Martin Hoban House

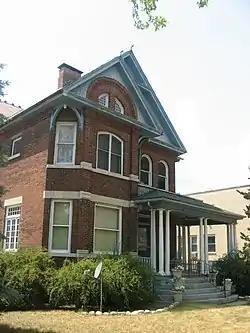
Martin Hoban House, July 2012

Martin Hoban House is a historic home located at South Bend, St. Joseph County, Indiana. It was built in 1896, and is a -story, irregular plan, Queen Anne style brick dwelling. It has a cross-gable roof and sits on a granite and limestone foundation. It features a two-story projecting bay, round arched windows, and a one-story hip roofed front porch supported by Tuscan order columns.